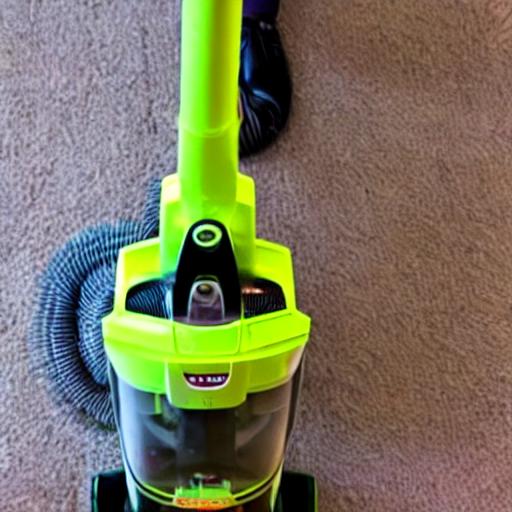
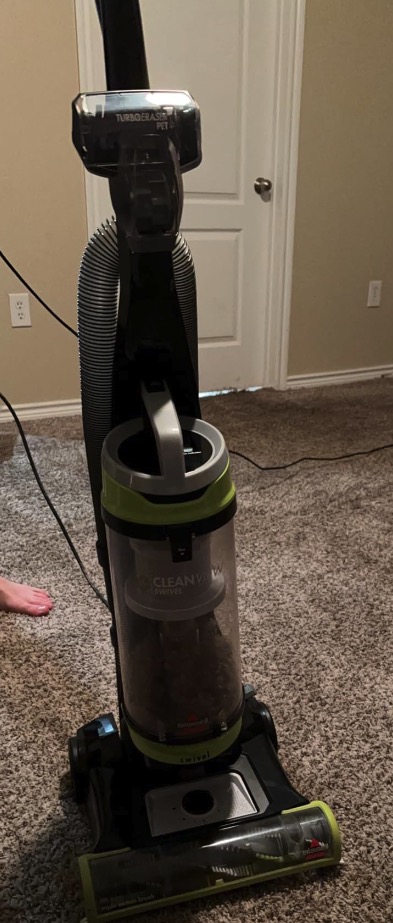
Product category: items_vacuum
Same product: no